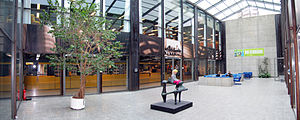
Syddansk Universitetsbibliotek
Syddansk Universitetsbibliotek - Odense
Syddansk Universitetsbibliotek - Campusvej, Odense, Danmark. Hovedindgangen via atriumgård, centralt på Gydehutten på Syddansk Universitet.
Syddansk Universitetsbibliotek er et offentligt tilgængeligt bibliotek på Syddansk Universitet, med afdelinger i seks byer, primært i den syddanske region: Esbjerg, Kolding, Odense, Slagelse, Sønderborg og tillige i København. De primære brugere er forskere og studerende ved Syddansk Universitet, men virksomheder, organisationer og uddannelsesinstitutioner som f.eks. gymnasier er også blandt brugerne.